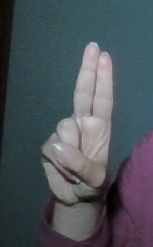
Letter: taa